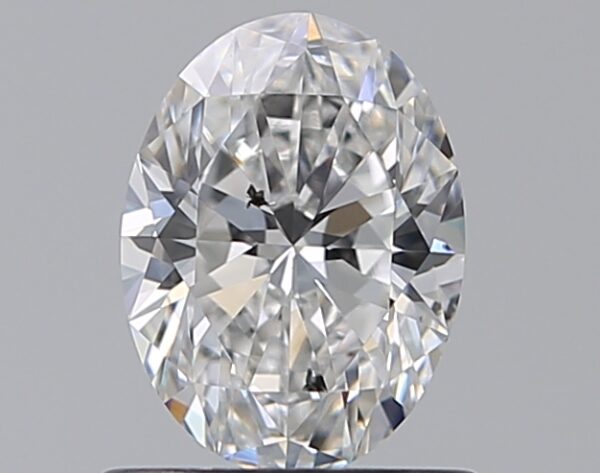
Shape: oval
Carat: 0.73
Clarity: SI1
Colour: D
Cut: EX
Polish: EX
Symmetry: EX
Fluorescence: ST
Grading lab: GIA
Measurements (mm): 6.83 x 5.05 x 3.22